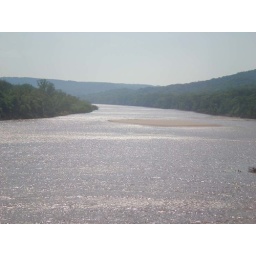
The Red River in Texas and it is much more red in person than in this photo